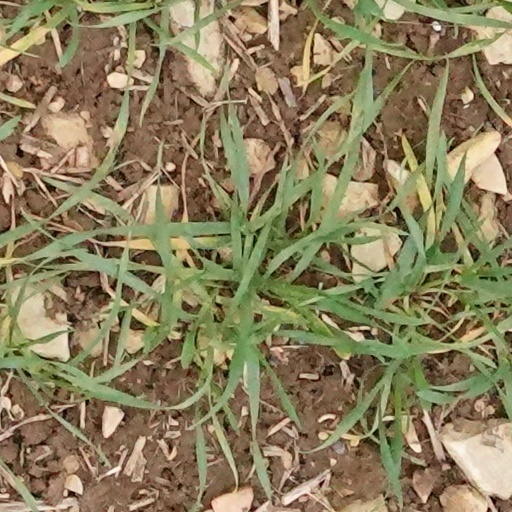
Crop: wheat